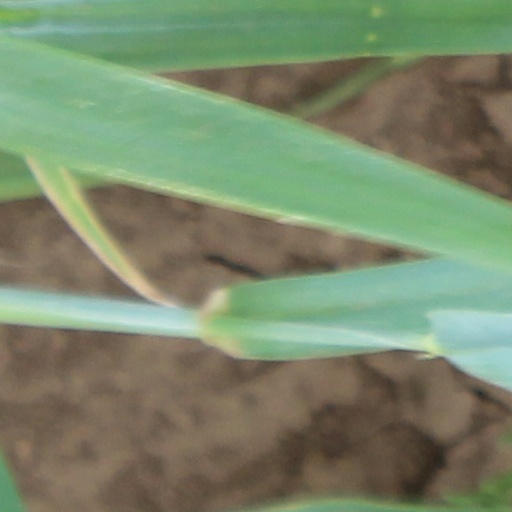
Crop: wheat